Mark Villar

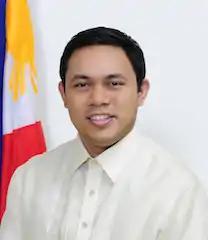
Villar as secretary of the Department of Public Works and Highways

Villar ran for a third term during the 2016 elections and won. However, he resigned from the Congress on August 1, 2016 to become Secretary of Public Works and Highways, after being appointed by President Rodrigo Duterte before he took office on June 30. Pending a special election to be held in Las Piñas to fill in Villar's seat in the lower house, House Speaker Pantaleon Alvarez has designated his wife, Emmeline Aglipay-Villar, as interim representative. Aglipay-Villar later became an undersecretary of the Department of Justice and was part of the team that reviewed the water concession agreements of Maynilad Water Services and Manila Water. However, the special election was never held up to the end of the 17th Congress.